Millipede

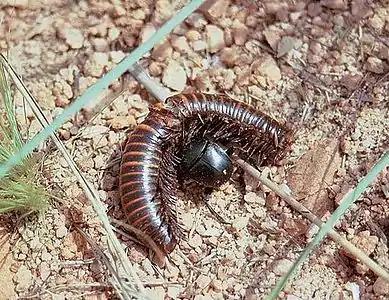
A "Sceliages" beetle transporting a millipede carcass

Most millipedes are detritivores and feed on decomposing vegetation, feces, or organic matter mixed with soil. They often play important roles in the breakdown and decomposition of plant litter: estimates of consumption rates for individual species range from 1 to 11 percent of all leaf litter, depending on species and region, and collectively millipedes may consume nearly all the leaf litter in a region. The leaf litter is fragmented in the millipede gut and excreted as pellets of leaf fragments, algae, fungi, and bacteria, which facilitates decomposition by the microorganisms. Where earthworm populations are low in tropical forests, millipedes play an important role in facilitating microbial decomposition of the leaf litter. Some millipedes are herbivorous, feeding on living plants, and some species can become serious pests of crops. Millipedes in the order Polyxenida graze algae from bark, and Platydesmida feed on fungi. A few species are omnivorous or in Callipodida and Chordeumatida occasionally carnivorous, feeding on insects, centipedes, earthworms, or snails. Some species have piercing mouth parts that allow them to suck up plant juices. Cave dwelling species in Julidae, Blaniulidae, and Polydesmidae have specialized mouthparts and appears to be filter feeders, filtering small particles from running water inside caves.